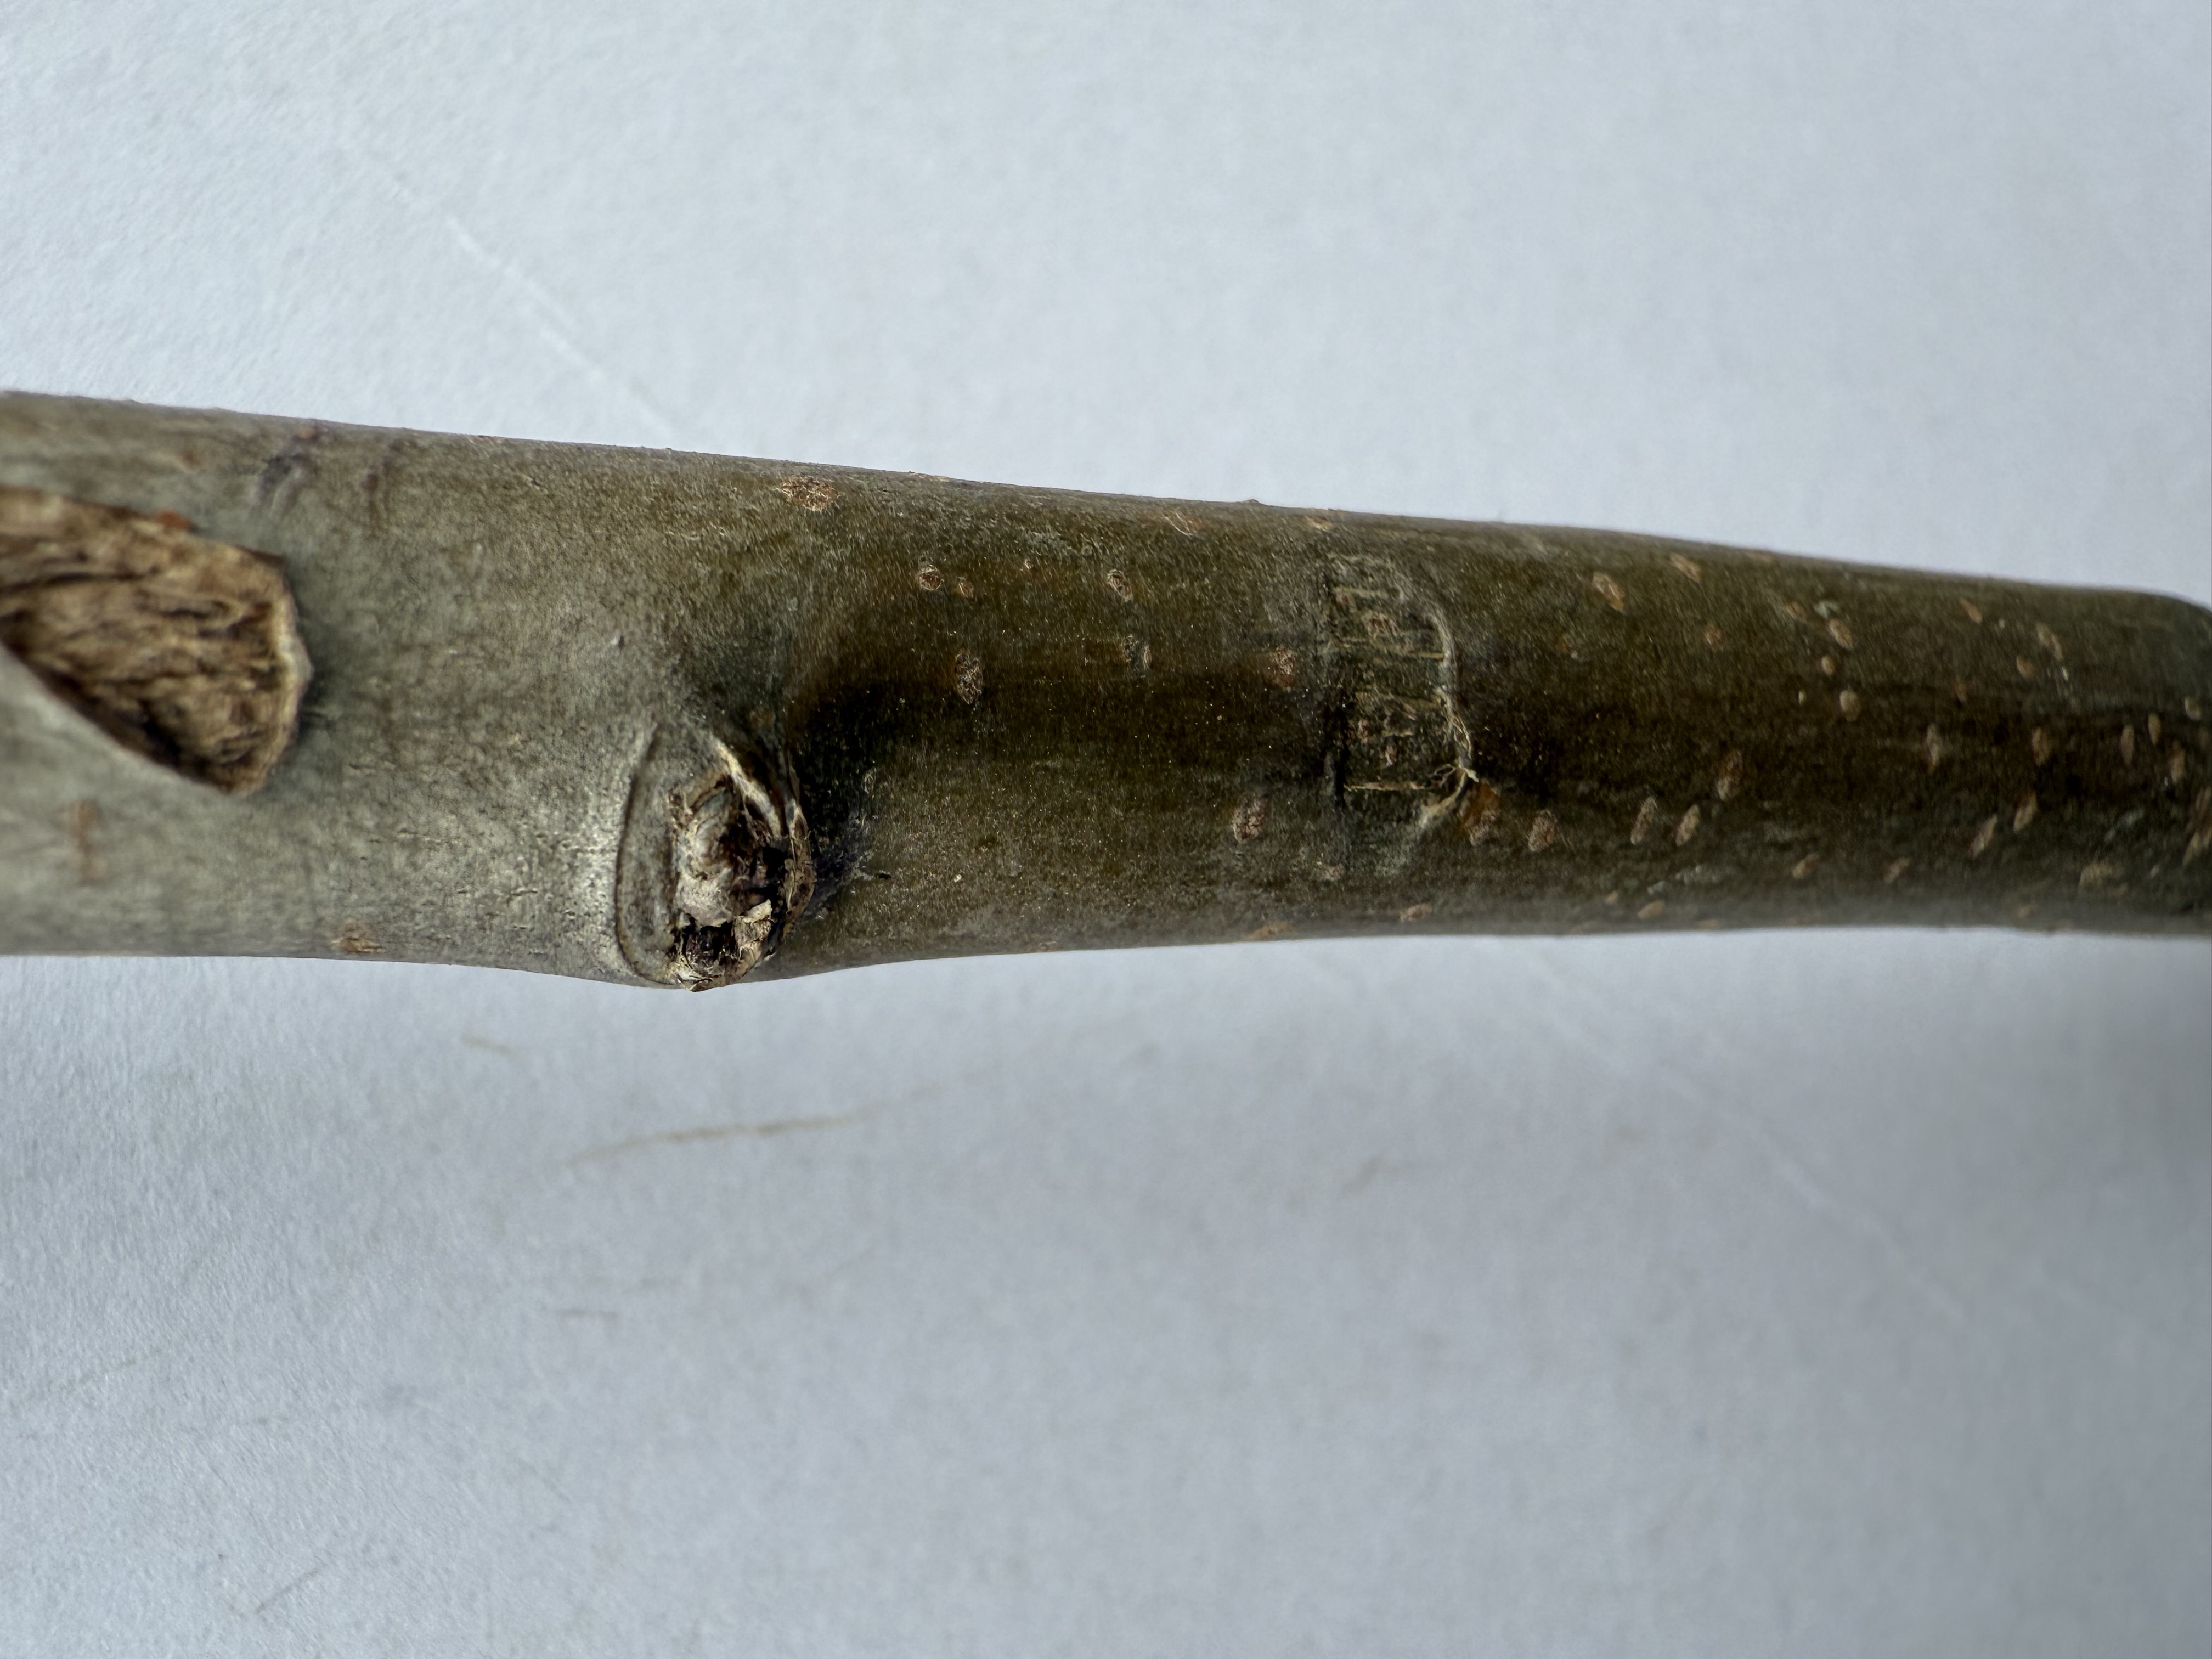
Variety: Egrisap Pear